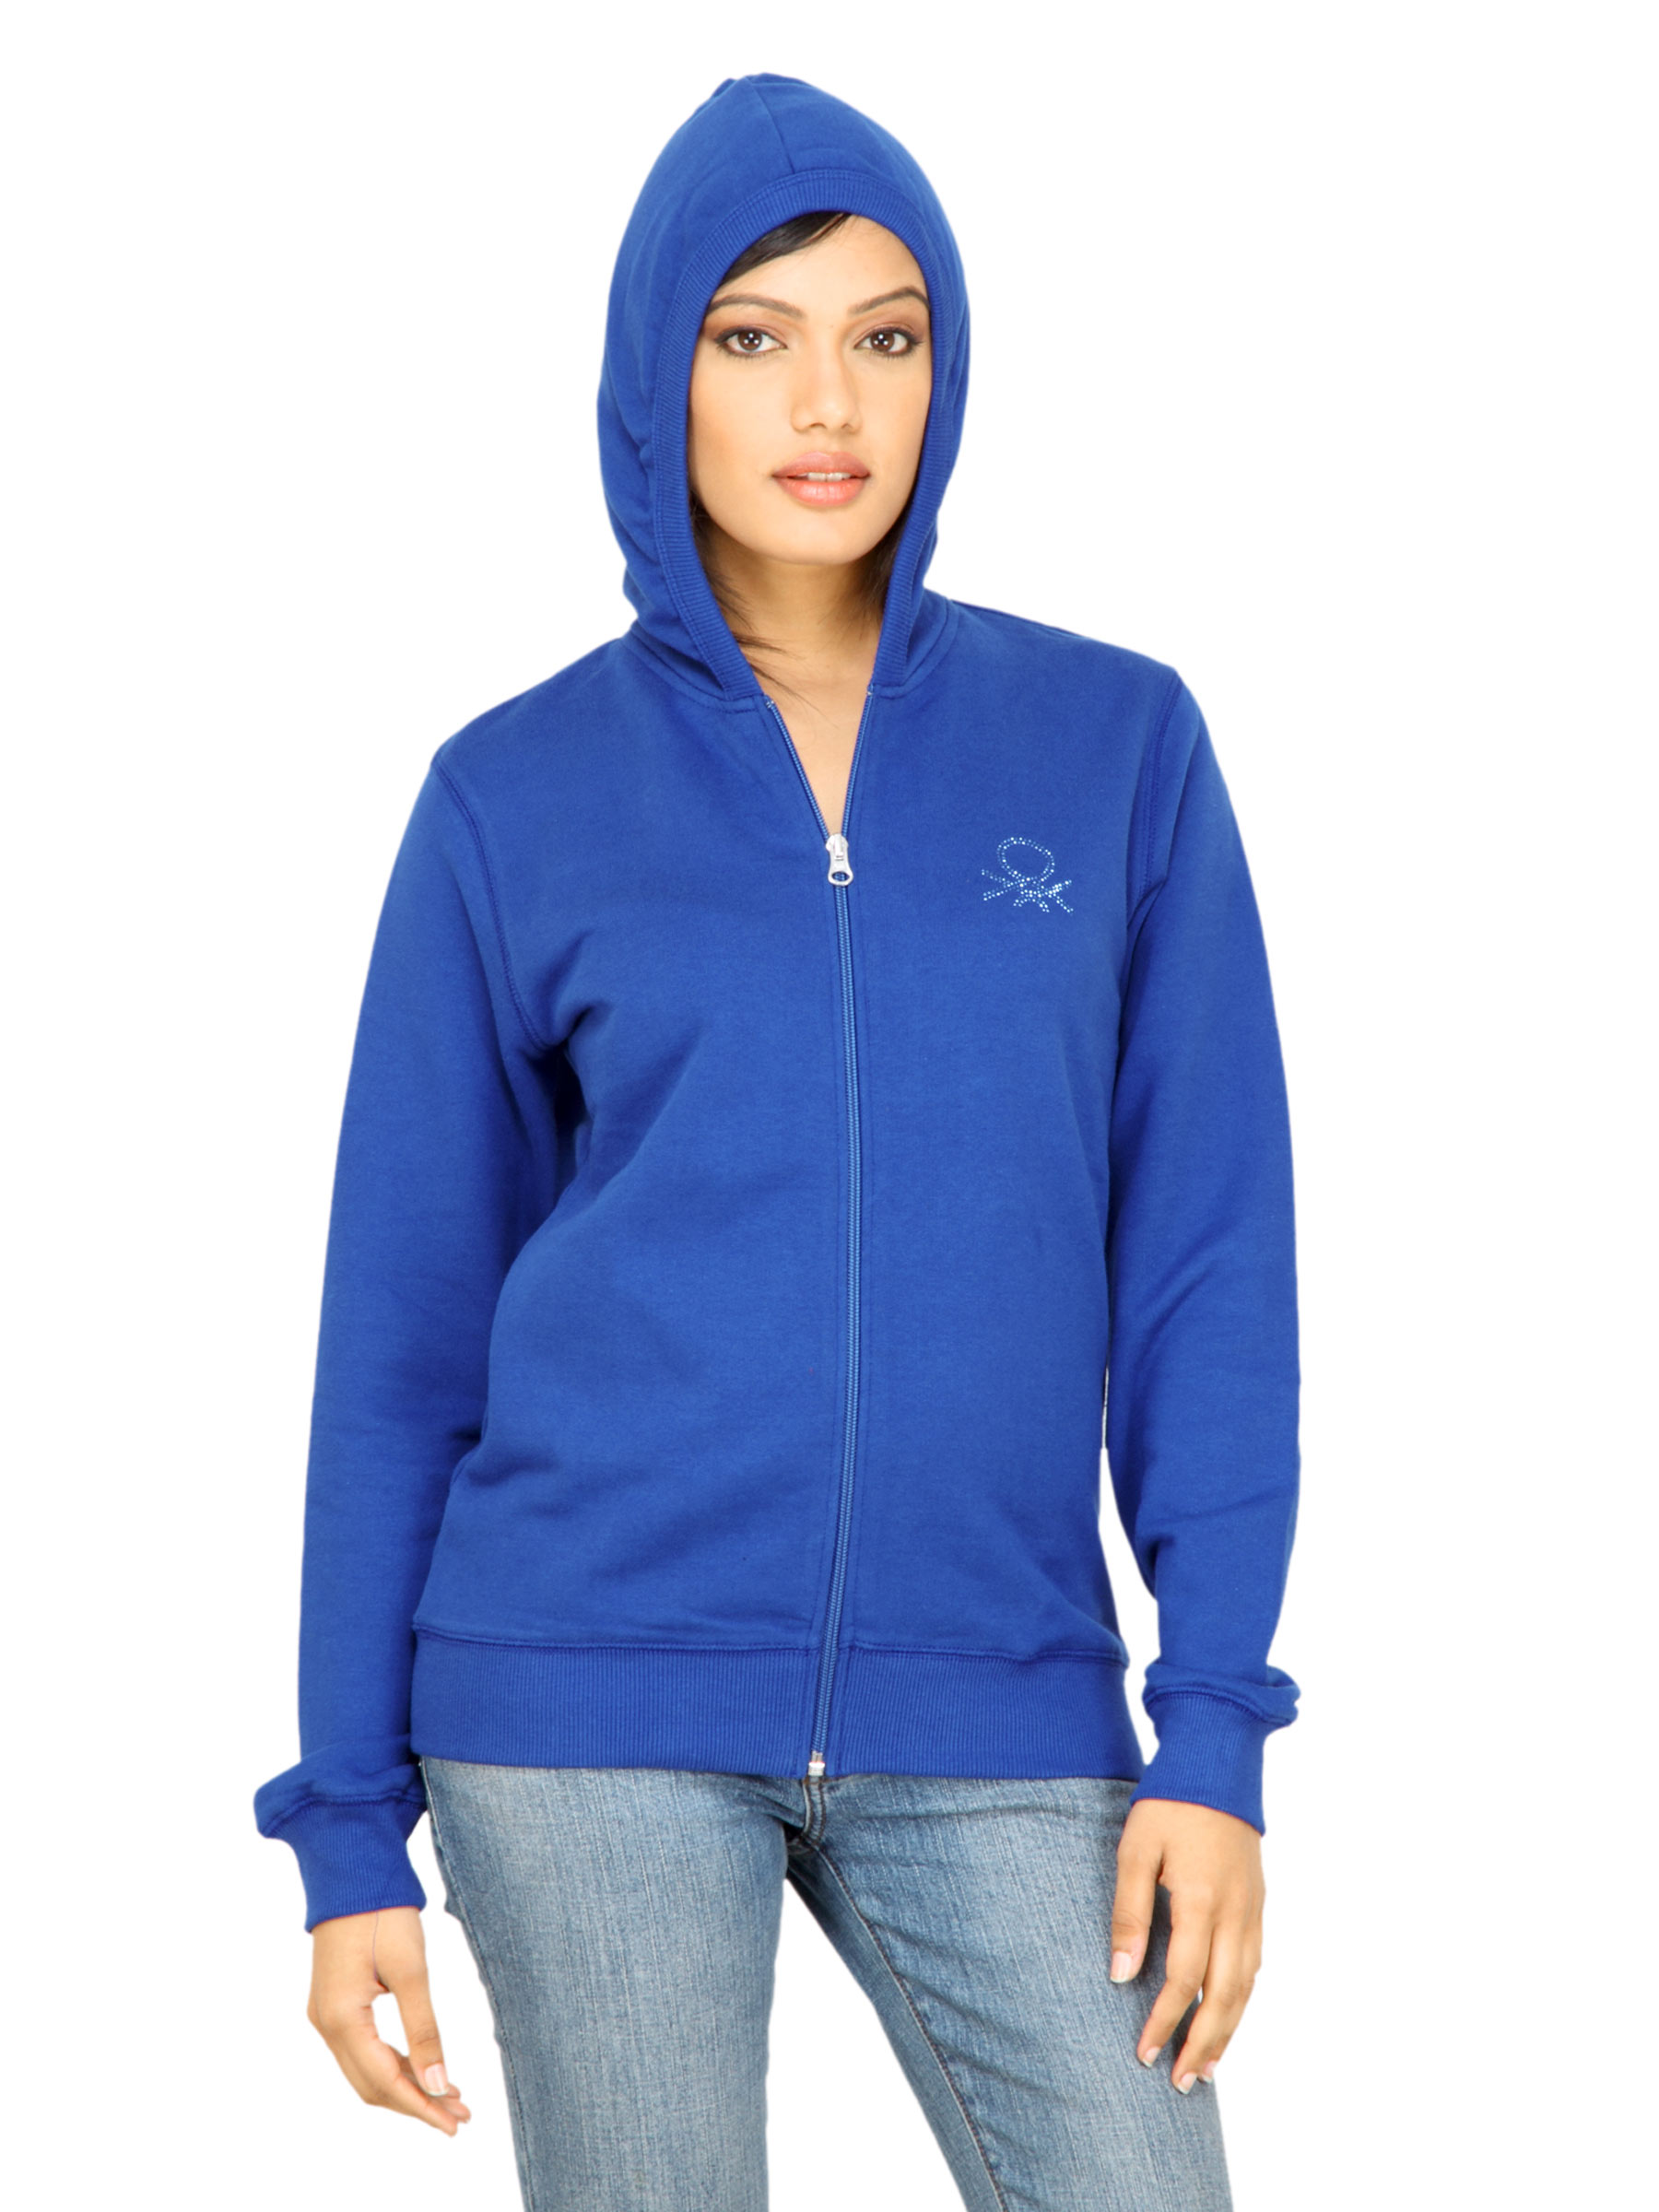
United Colors of Benetton Women Solid Blue Sweatshirt
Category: Apparel / Topwear / Sweatshirts
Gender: Women
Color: Blue
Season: Fall 2011
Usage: Casual